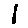
Label: 1